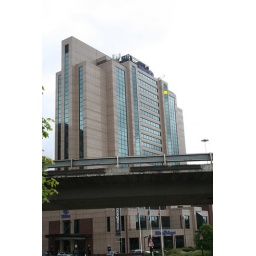
the little yellow box is the window of my hotel room. great views over the city to the west.